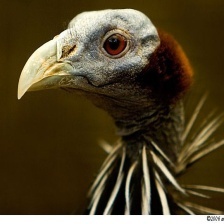
Species: VULTURINE GUINEAFOWL
Scientific name: ACRYLLIUM VULTURINUM